Exploratorium

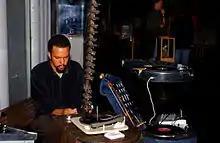
Walter Kitundu - Artist in Residence and MacArthur Fellow

Gallery 5, previously known as the Outdoor Gallery, comprises the north, south, and east aprons of Pier 15, and extends through both ticketed and un-ticketed space. Focus is on direct interaction with the Bay environment, which can be seen in exhibits such as "Color of Water" (an installation of 32 distinct color swatches suspended below the rail surrounding the pier so that visitors can investigate the changing colors of the Bay’s water). Another notable exhibit is "Remote Rains", which allows visitors to choose a past rainstorm as profiled by the Hydrometeorology Testbed, which is then recreated by a rain machine that duplicates the frequency, size, and velocity of the raindrops, giving a tangible experience of NOAA research data on storms.